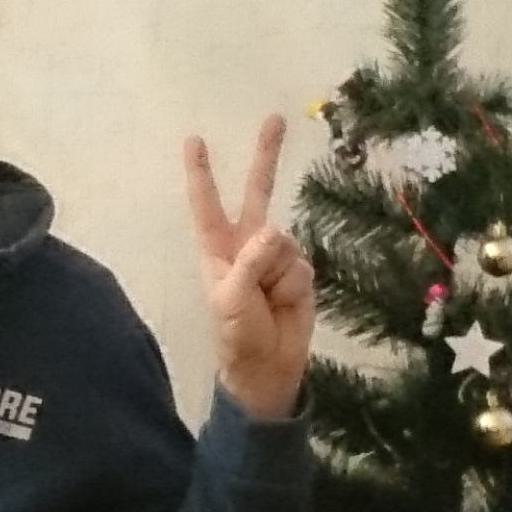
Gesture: peace